Tridecagon

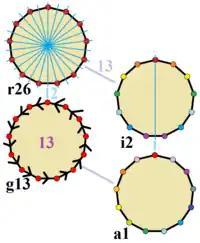
Symmetries of a regular tridecagon. Vertices are colored by their symmetry positions. Blue mirrors are drawn through vertices and edge. Gyration orders are given in the center.

The "regular tridecagon" has Dih symmetry, order 26. Since 13 is a prime number there is one subgroup with dihedral symmetry: Dih, and 2 cyclic group symmetries: Z, and Z.